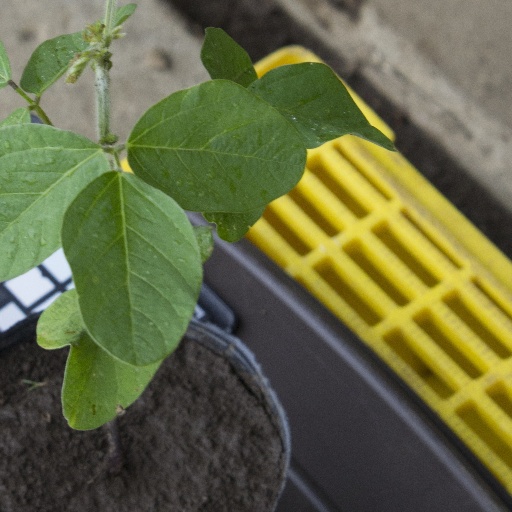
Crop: soybean